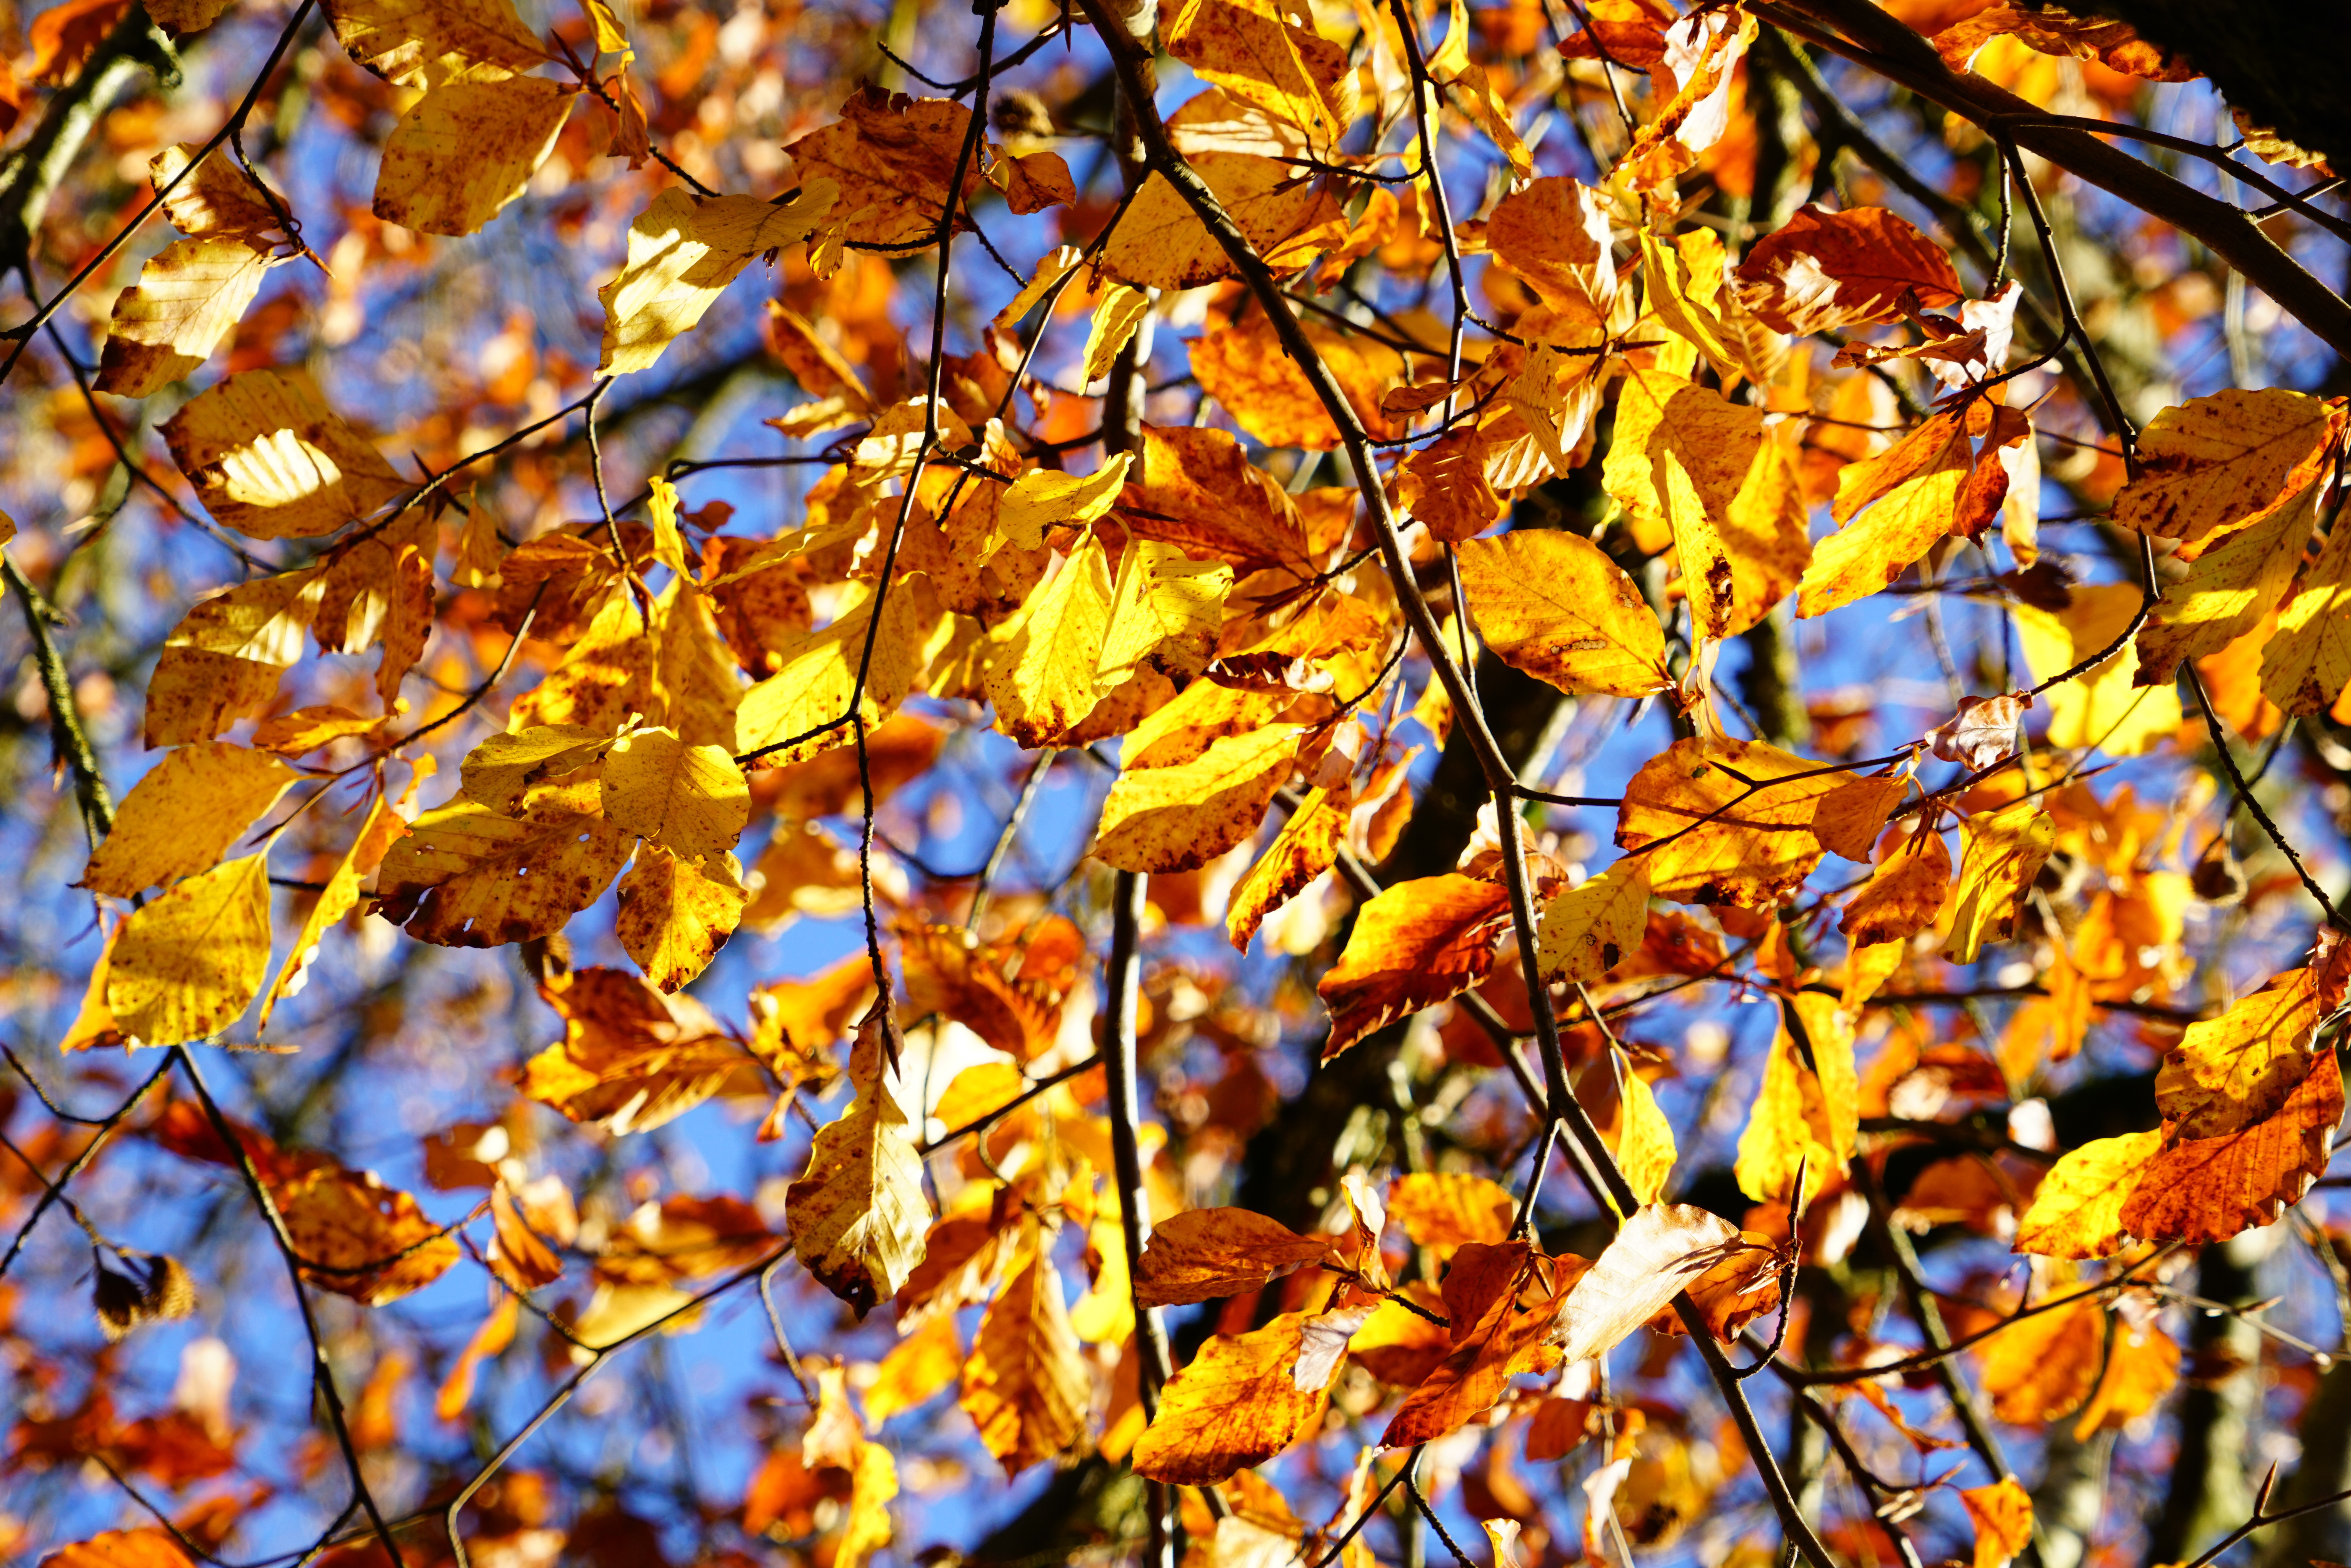
tree, branch, plant, sky, sunlight, leaf, spring, autumn, brown, yellow, maple tree, twig, maple leaf, leaves, deciduous, fall color, fall foliage, herbstimpression, beech, maidenhair tree, beech leaves, computer wallpaper, plane tree family